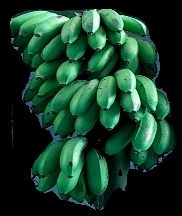
Variety: rasbale
Grade: grade2